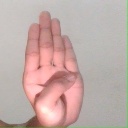
अक्षर: ब